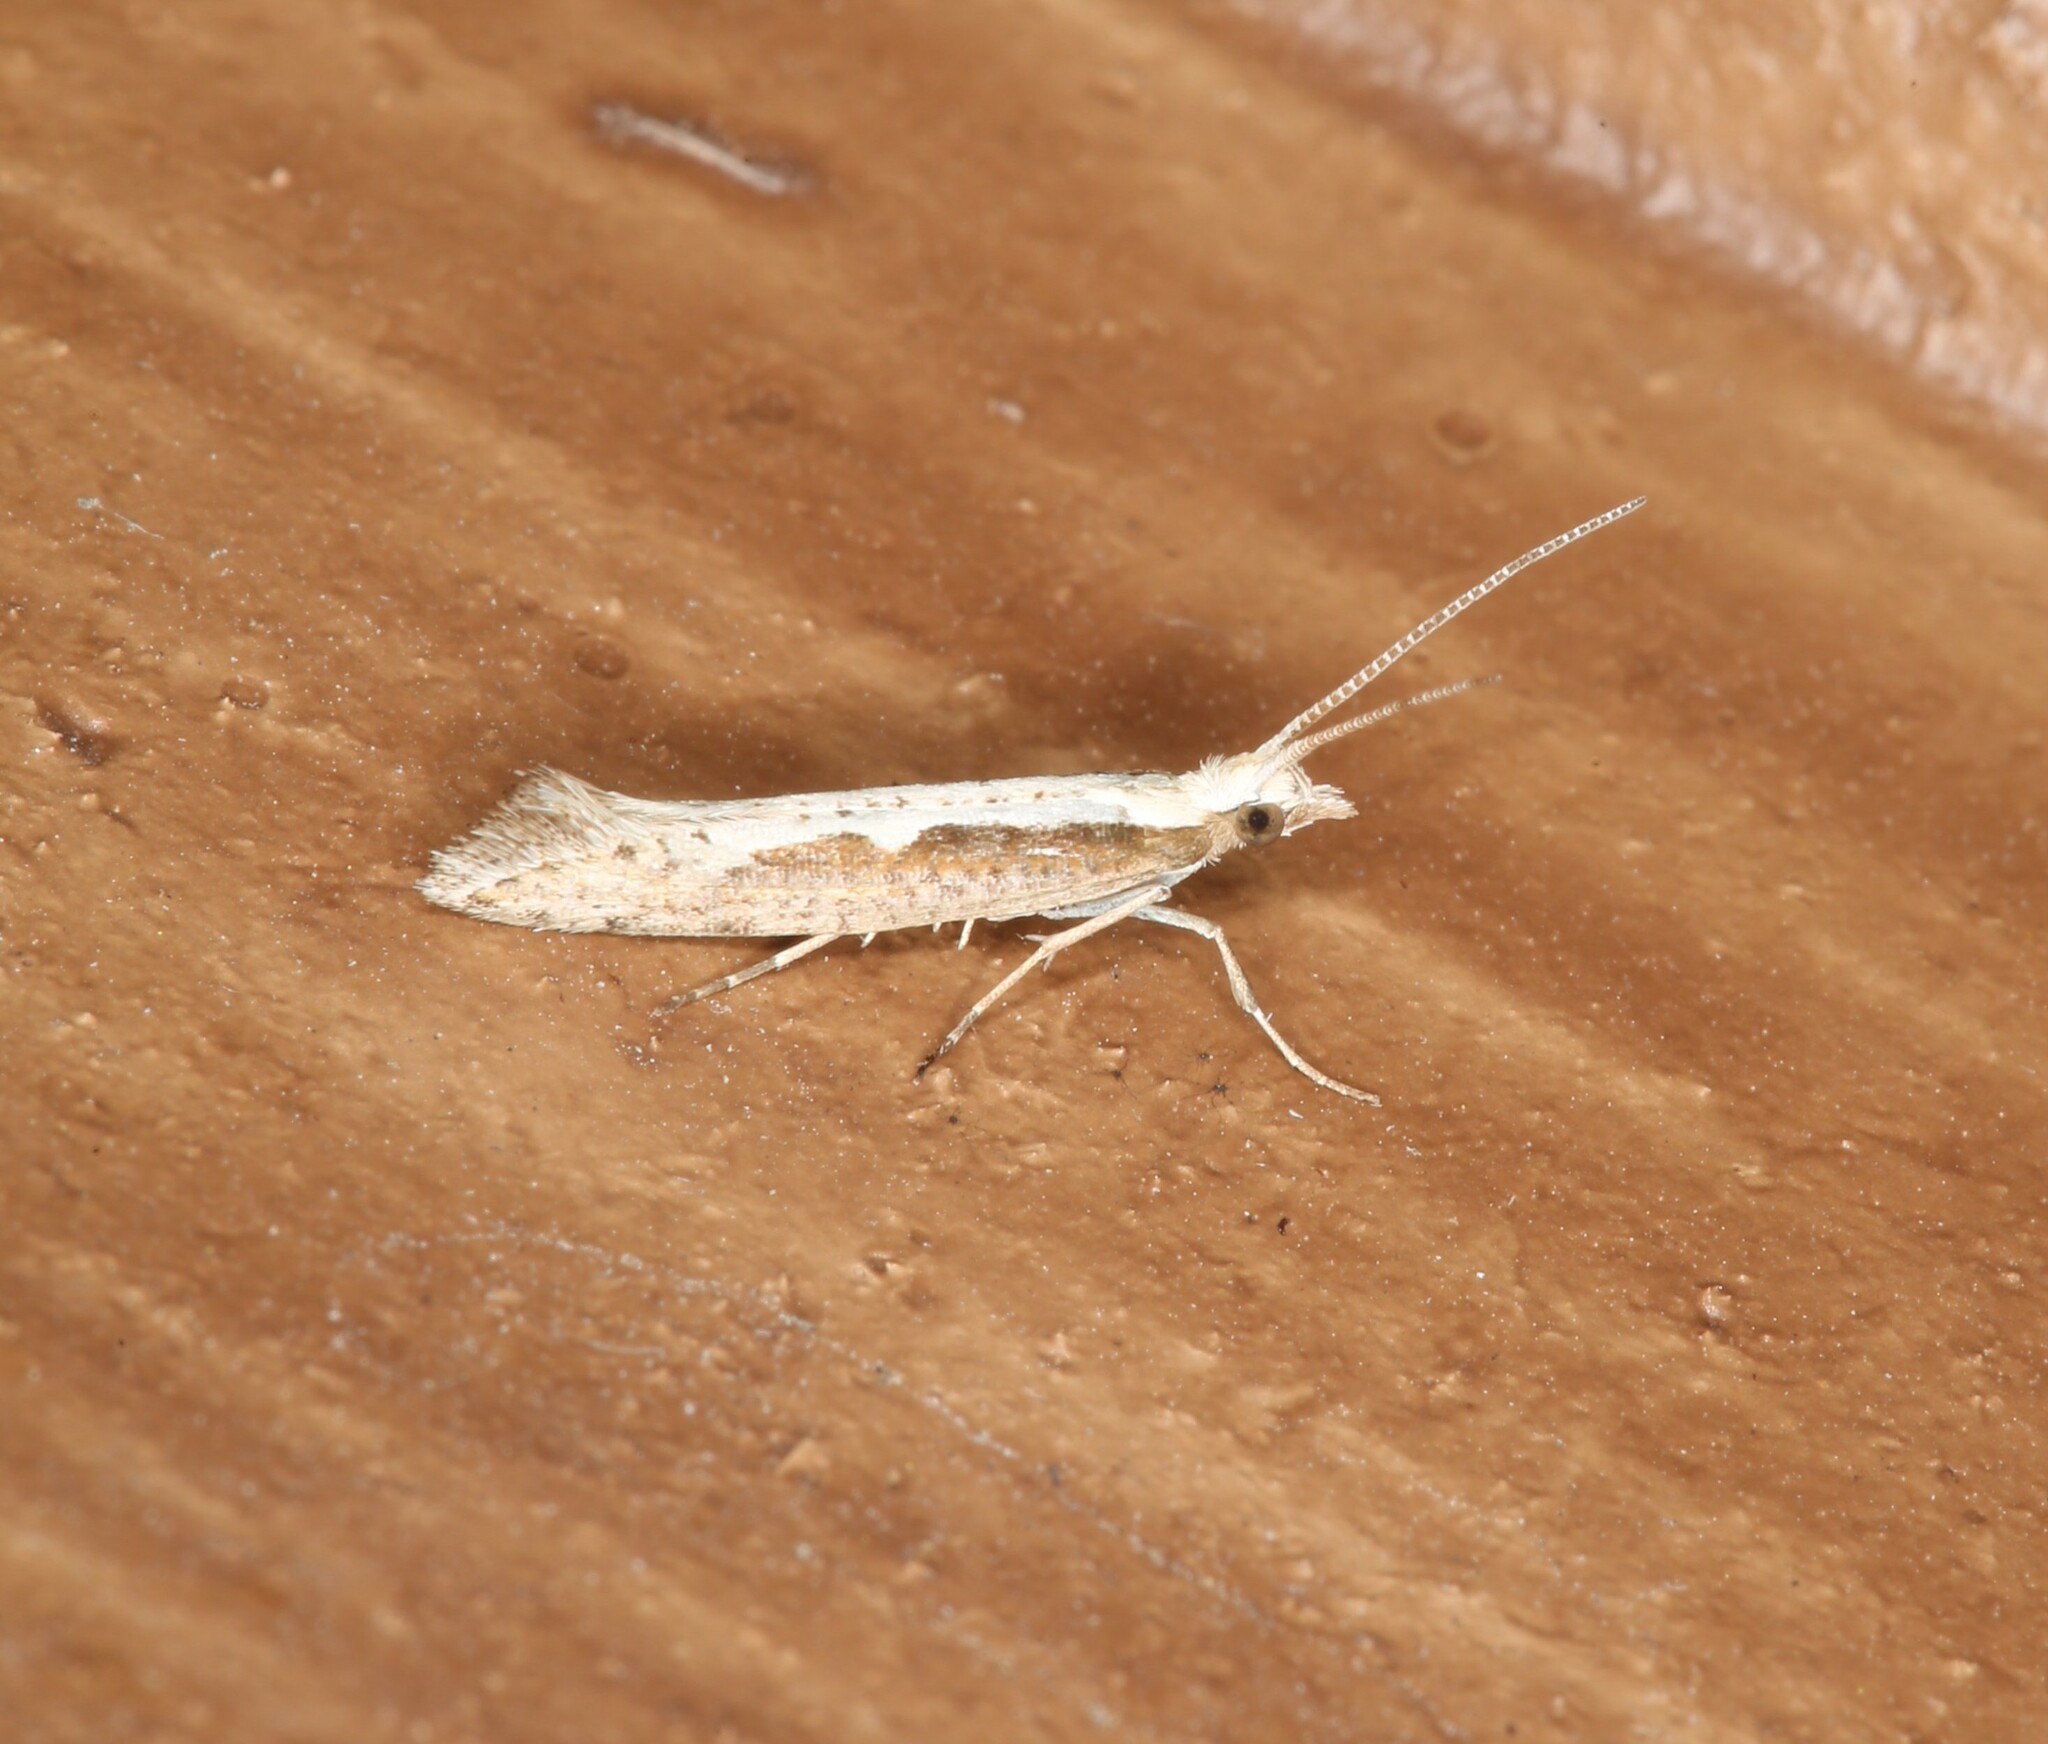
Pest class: diamondback_moth